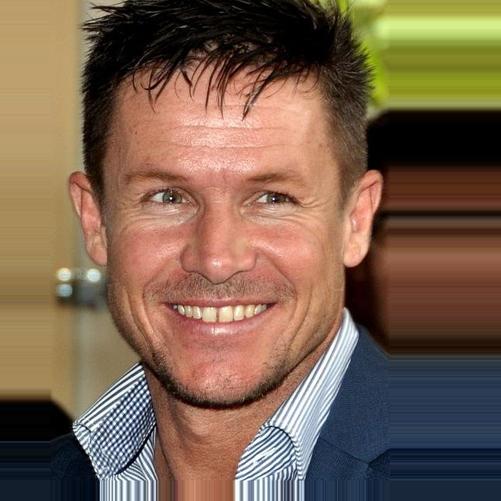
Age: 43